Strange Circus

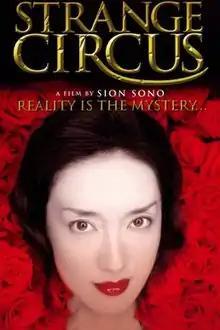
Theatrical release poster

is a 2005 Japanese horror drama film written and directed by Sion Sono.